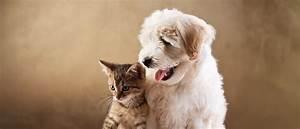
dog